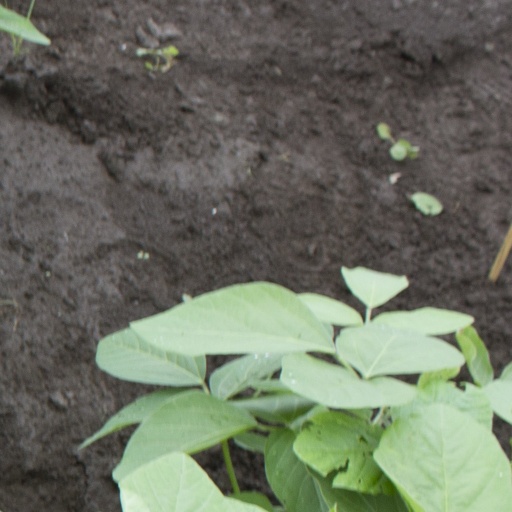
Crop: soybean